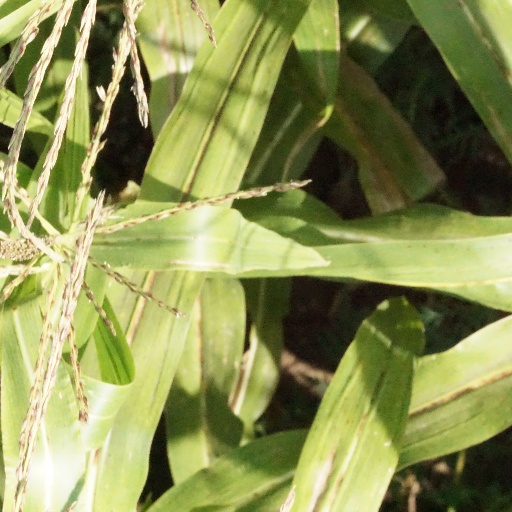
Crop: maize; corn